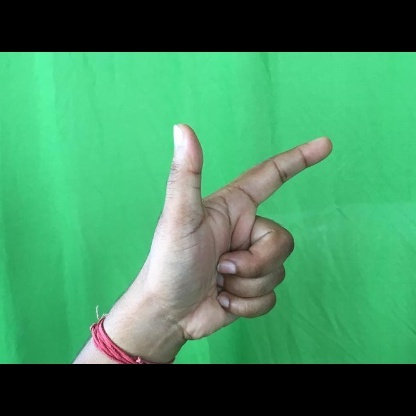
Mudra: Chandrakala